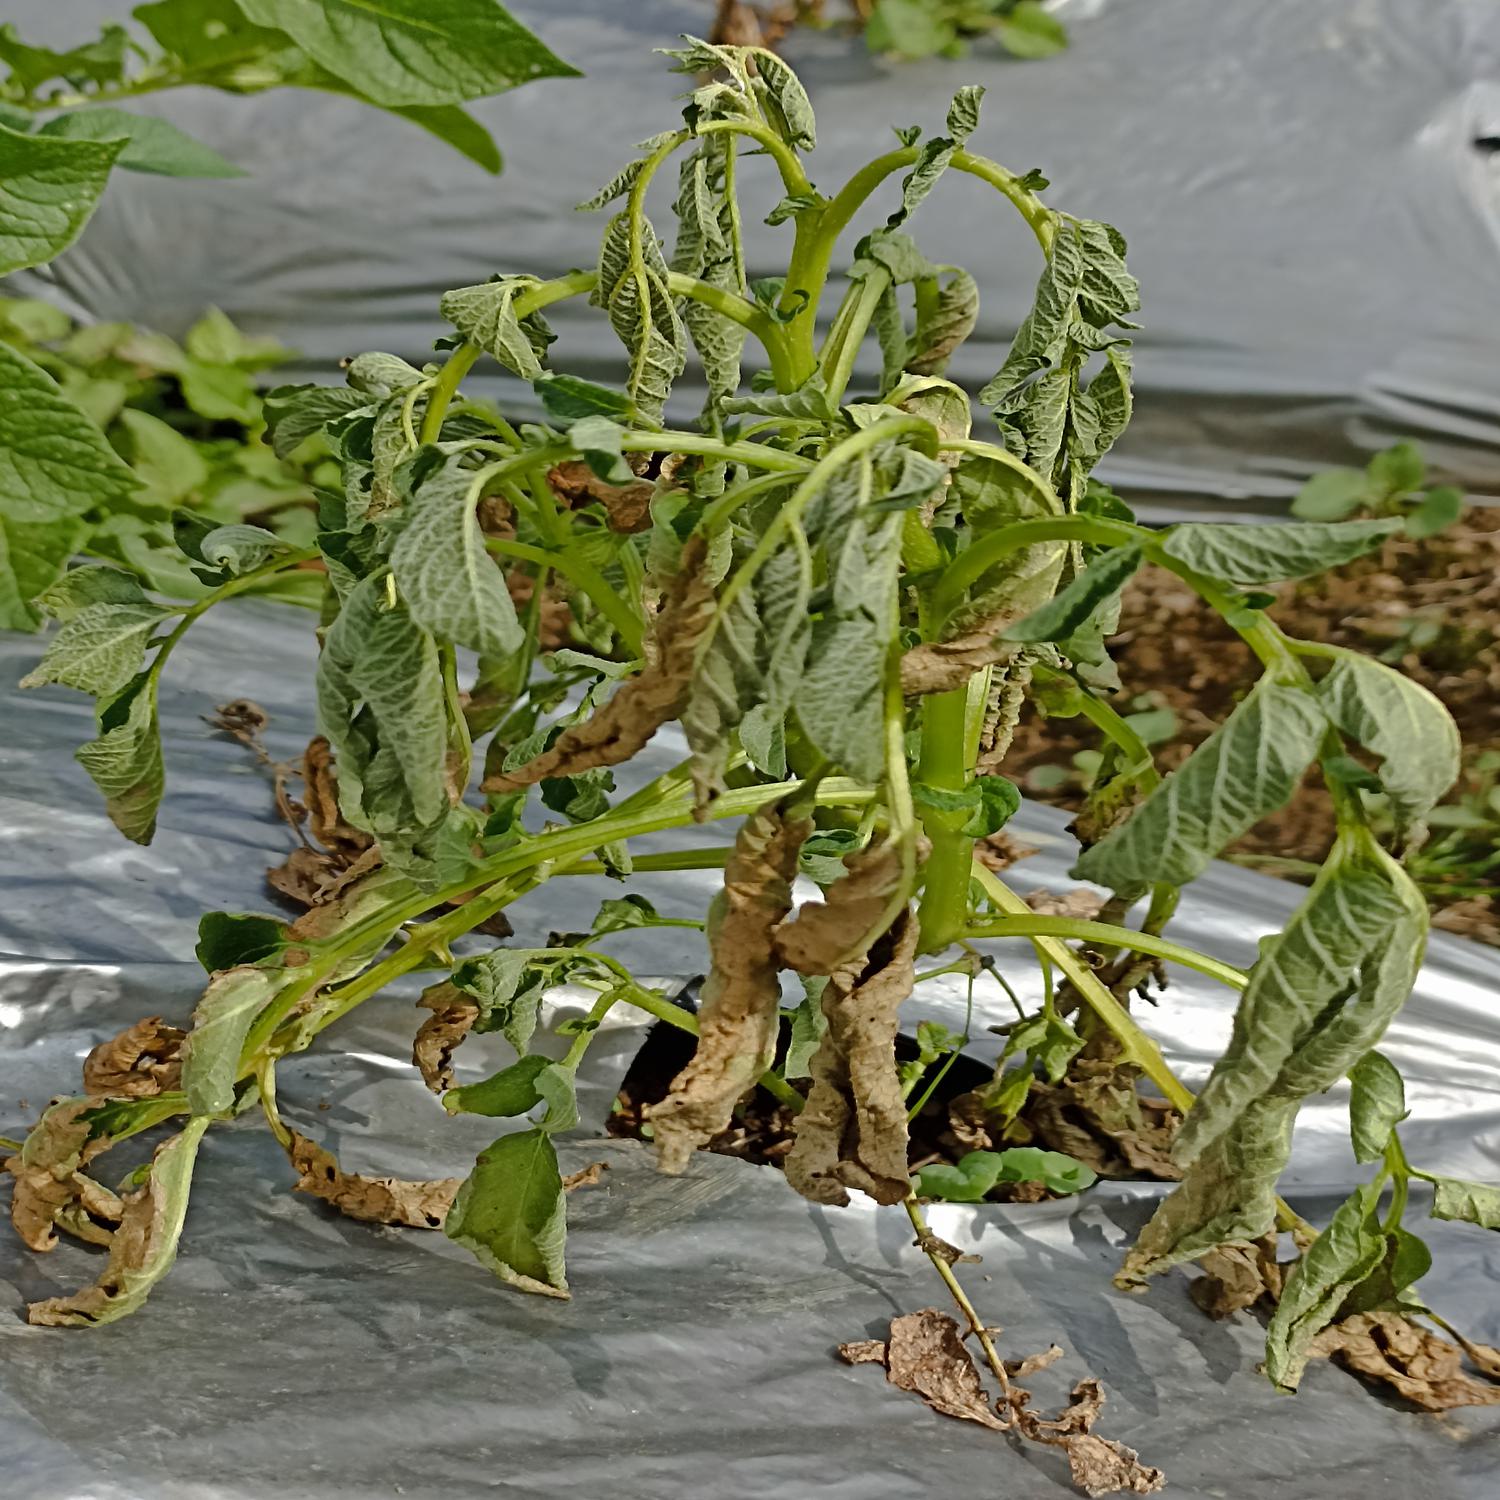
Etiqueta: Pudricion_Parda